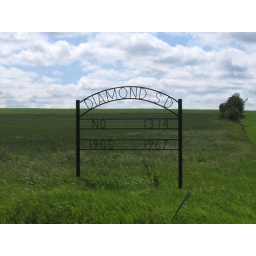
Cryptic sign in a field in southern Manitoba.(Map position approximate)